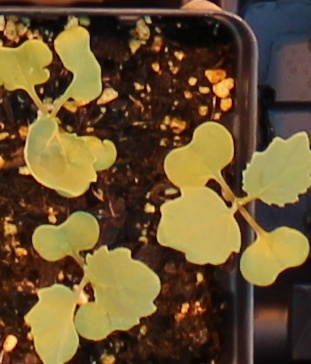
Label: Canola